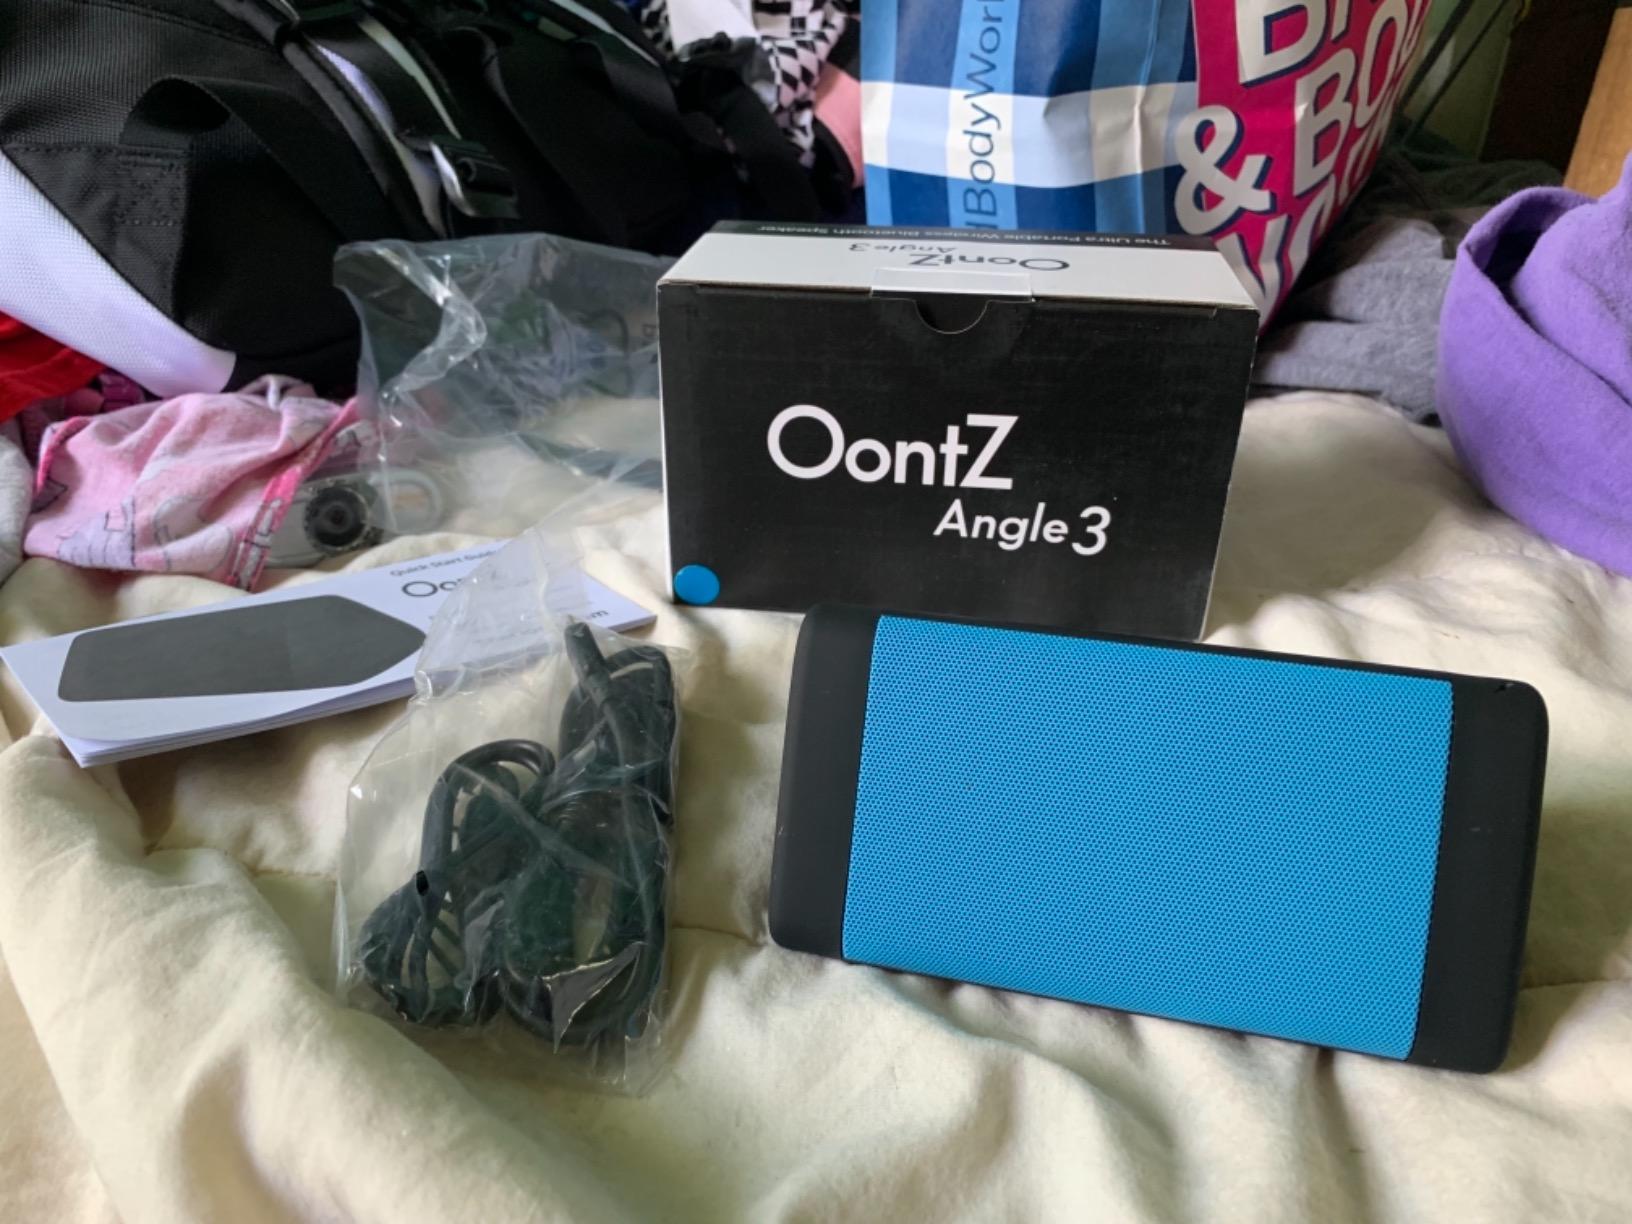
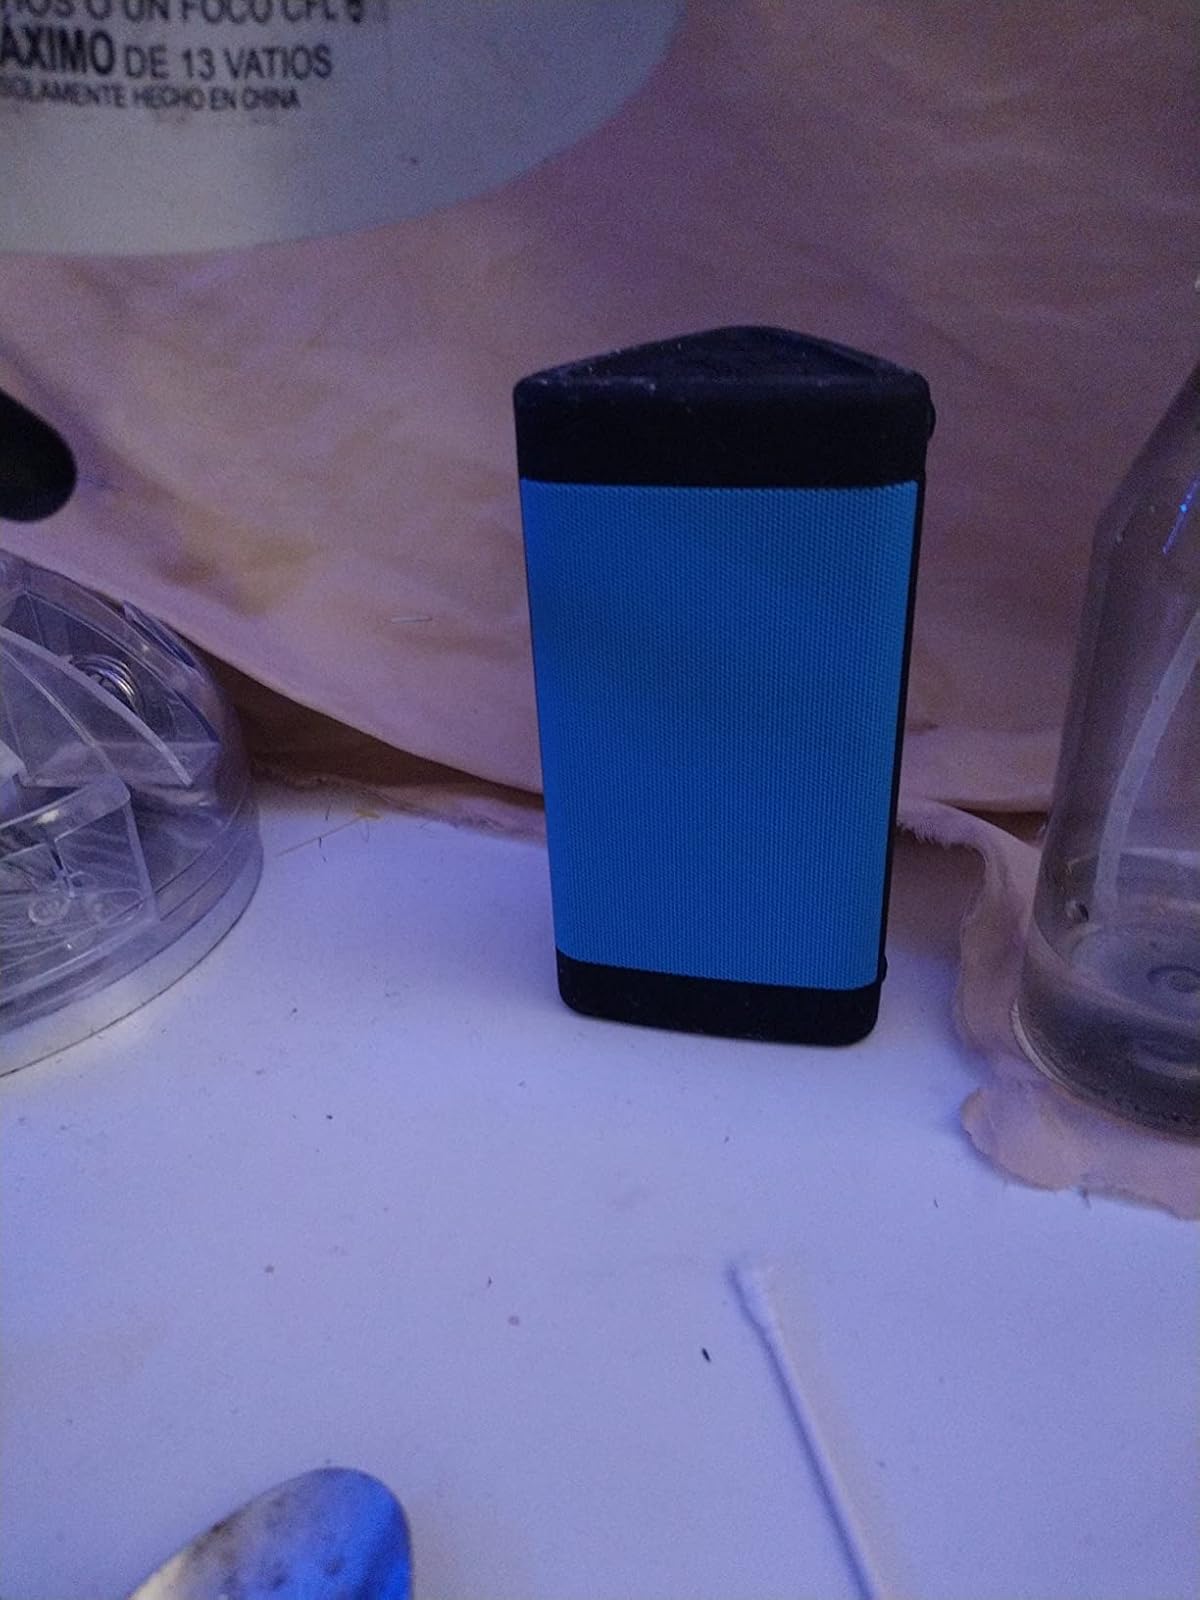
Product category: speaker
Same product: yes